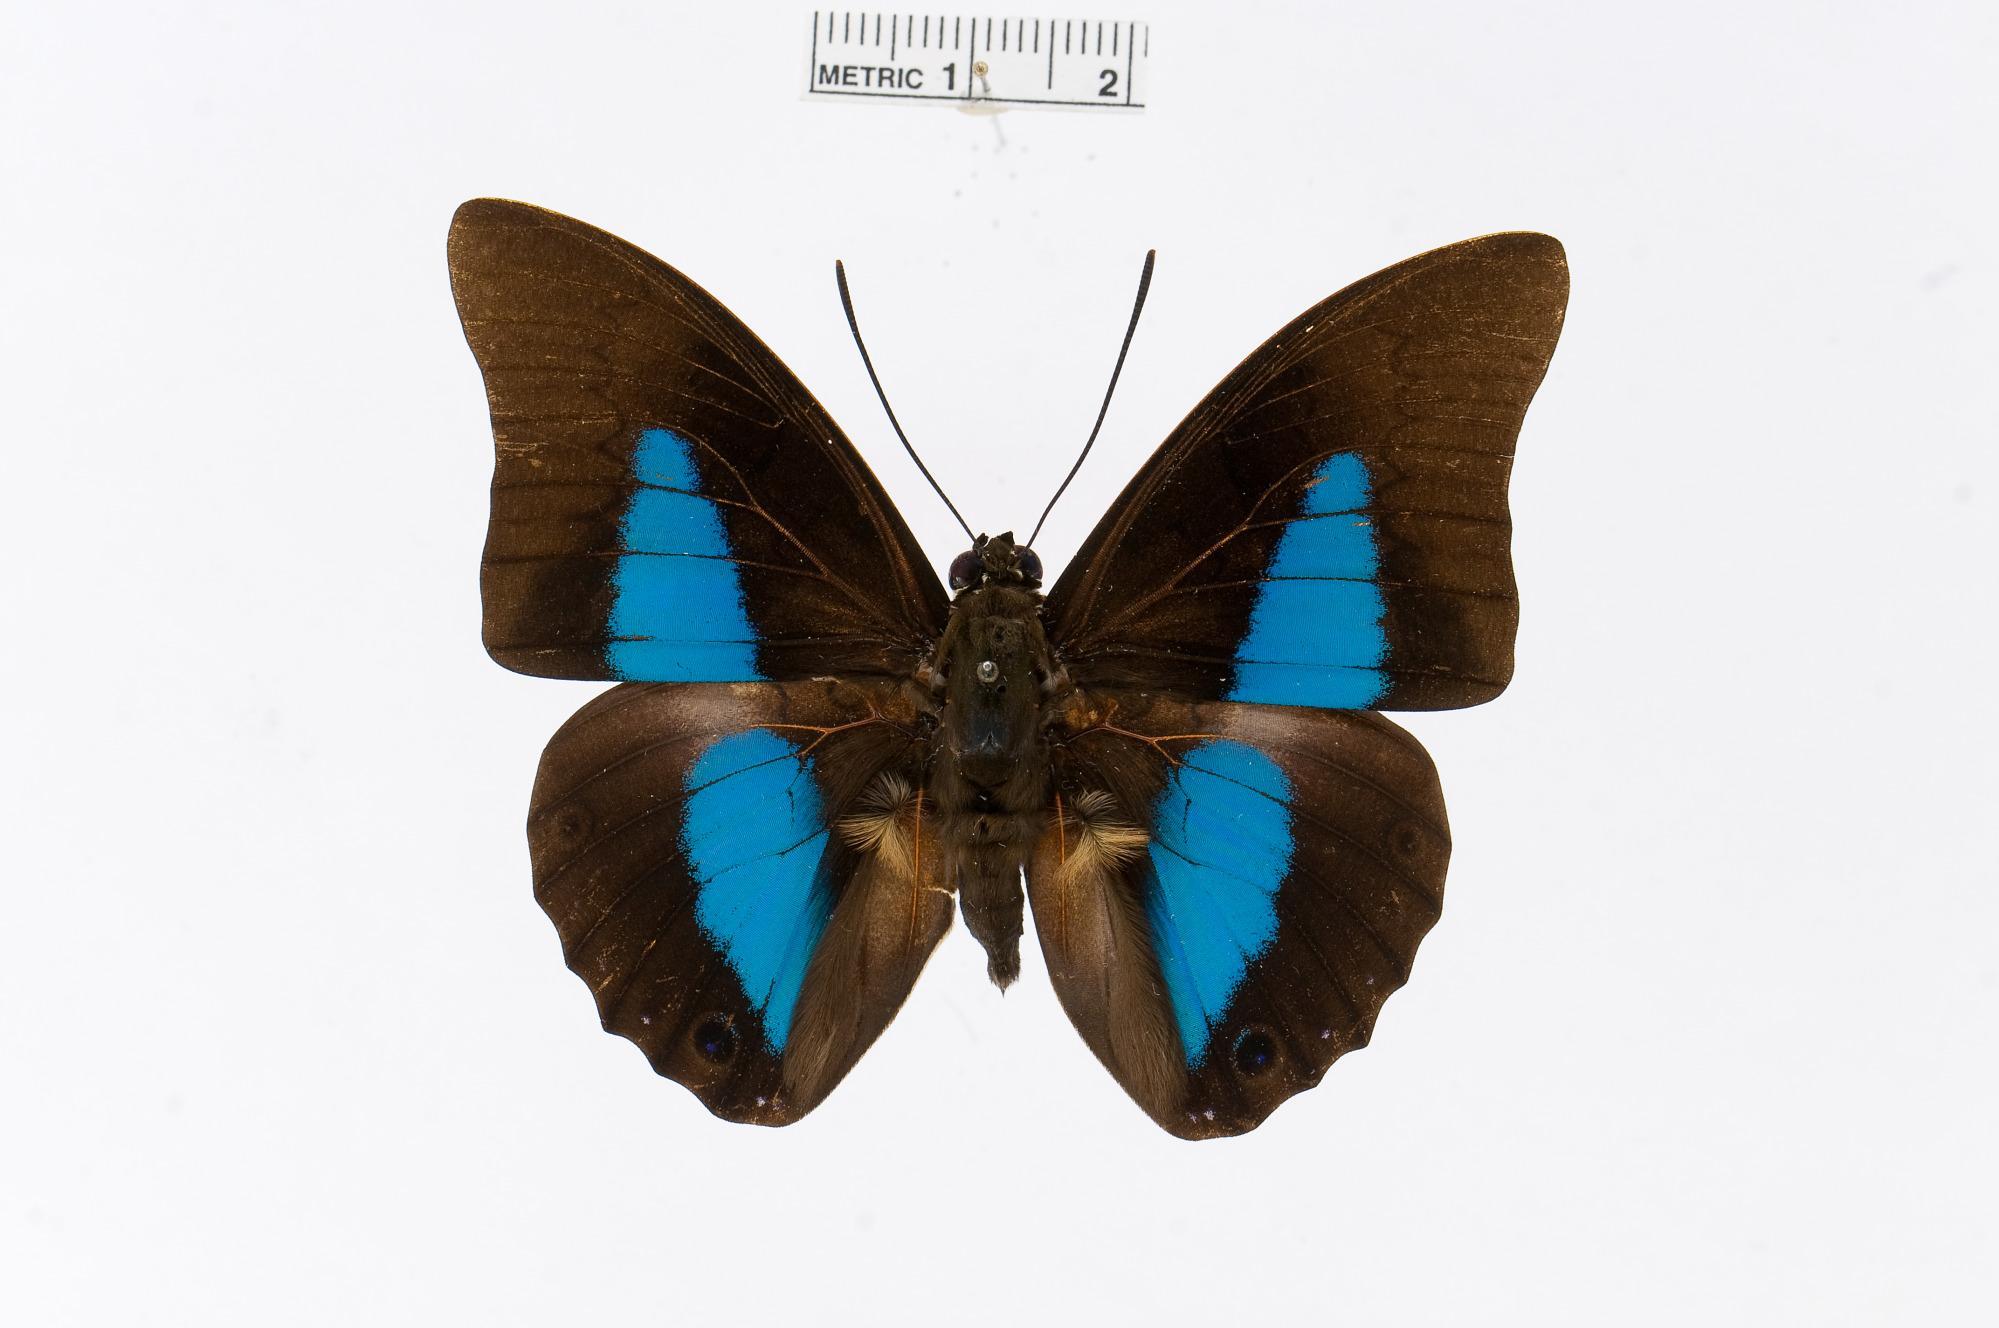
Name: Prepona dexamenus
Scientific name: Prepona dexamenus Hopffer, 1874
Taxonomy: Animalia, Arthropoda, Insecta, Lepidoptera, Nymphalidae, Charaxinae